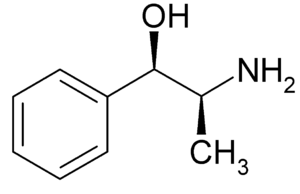
La phénylpropanolamine ou noréphédrine était un médicament de la famille des phényléthylamines utilisé comme décongestionnant nasal et des bronches, et comme anorexigène. Il y a quatre stéréo-isomères de la phénylpropanolamine : d- et l-noréphédrine, et d- et l-norpseudoéphédrine. La D-norpseudoéphédrine est également appelée cathine, et se rencontre à l'état naturel dans la plante stimulante Catha edulis.